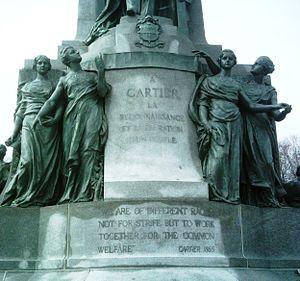
Détail du Monument à George-Étienne Cartier, côté est, en bas: les 4 premières provinces canadiennes ayant formée la confédération.
Le Monument à George-Étienne Cartier est un monument national érigé en 1919 qui est situé en face du Parc Jeanne-Mance, à l'est du Mont Royal à Montréal. Il fut élevé par un comité qui a obtenu des souscriptions dans toutes les parties de l'empire britannique ainsi qu'aux États-Unis. Au moment de sa construction, il a eu donc une signification internationale autant que nationale.